Assumpta with the Baby Jesus from Kamenná Street

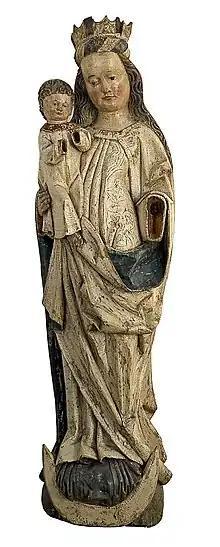
Assumpta with the Baby Jesus from Kamenná Street (end of the 15th century)

The Assumpta with the Baby Jesus from Kamenná Street (end of the 15th century) is a late Gothic sculpture that became the central work for the definition of Cheb carving production at the turn of the 15th century. A number of other sculptural works are attributed to the anonymous artist known as the Master of the Madonna of Kamenná Street in the Cheb region.